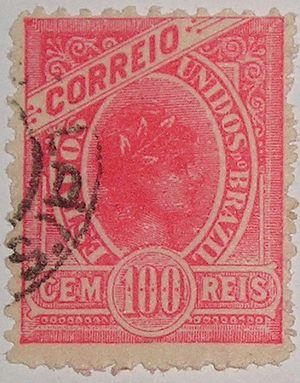
Les territoires constituant l'actuel Brésil furent occupés il y a quelque 60 000 ans selon les dernières découvertes archéologiques de ces vingt dernières années effectuées dans la région riche en sites préhistoriques tel que celui de Pedra Furada du parc national de Serra da Capivara situé au Sud-est de État du Piaui.